Confessionsofa Ex-Doofus-ItchyFooted Mutha

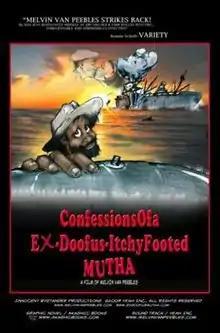

ConfessionsOfa Ex-Doofus-ItchyFooted Mutha is a 2008 film by Melvin Van Peebles. It is based on Van Peebles' 1982 Broadway musical "Waltz of the Stork" and his graphic novel of the same name. The film was screened at the Tribeca Film Festival in April 2008 and was the Closing Night feature in the Maryland Film Festival in May 2008. Van Peebles plays the film's main character from boyhood to age 47.